Fortification

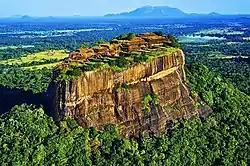
Rock fort of Sigiriya built by King Kashyapa I of Anuradhapura.

A number of forts dating from the Later Stone Age to the British Raj are found in the mainland Indian subcontinent (modern day India, Pakistan, Bangladesh and Nepal). "Fort" is the word used in India for all old fortifications. Numerous Indus Valley Civilization sites exhibit evidence of fortifications. By about 3500 BC, hundreds of small farming villages dotted the Indus floodplain. Many of these settlements had fortifications and planned streets. The stone and mud brick houses of Kot Diji were clustered behind massive stone flood dykes and defensive walls, for neighboring communities bickered constantly about the control of prime agricultural land. The fortification varies by site. While Dholavira has stone-built fortification walls, Harrapa is fortified using baked bricks; sites such as Kalibangan exhibit mudbrick fortifications with bastions and Lothal has a quadrangular fortified layout. Evidence also suggested of fortifications in Mohenjo-daro. Even a small town—for instance, Kotada Bhadli, exhibiting sophisticated fortification-like bastions—shows that nearly all major and minor towns of the Indus Valley Civilization were fortified. Forts also appeared in urban cities of the Gangetic valley during the second urbanization period between 600 and 200 BC, and as many as 15 fortification sites have been identified by archeologists throughout the Gangetic valley, such as Kaushambi, Mahasthangarh, Pataliputra, Mathura, Ahichchhatra, Rajgir, and Lauria Nandangarh. The earliest Mauryan period brick fortification occurs in one of the stupa mounds of Lauria Nandangarh, which is 1.6 km in perimeter and oval in plan and encloses a habitation area.Mundigak in present-day south-east Afghanistan has defensive walls and square bastions of sun dried bricks.